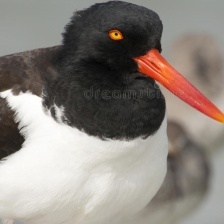
Species: OYSTER CATCHER
Scientific name: HAEMATOPUS
ImageNet parent category: oystercatcher